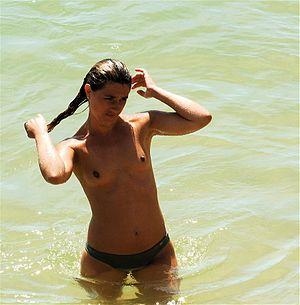
Le fait d'être seins nus est une forme de nudité partielle de la femme dans laquelle les seins ne sont dissimulés par aucun vêtement ni sous-vêtement. Ils sont donc entièrement visibles, y compris les mamelons.